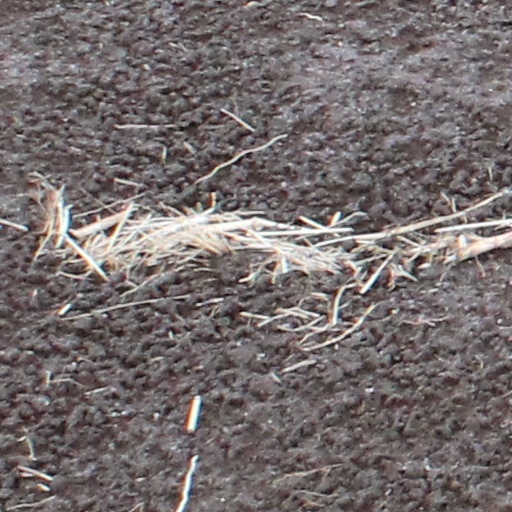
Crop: wheat